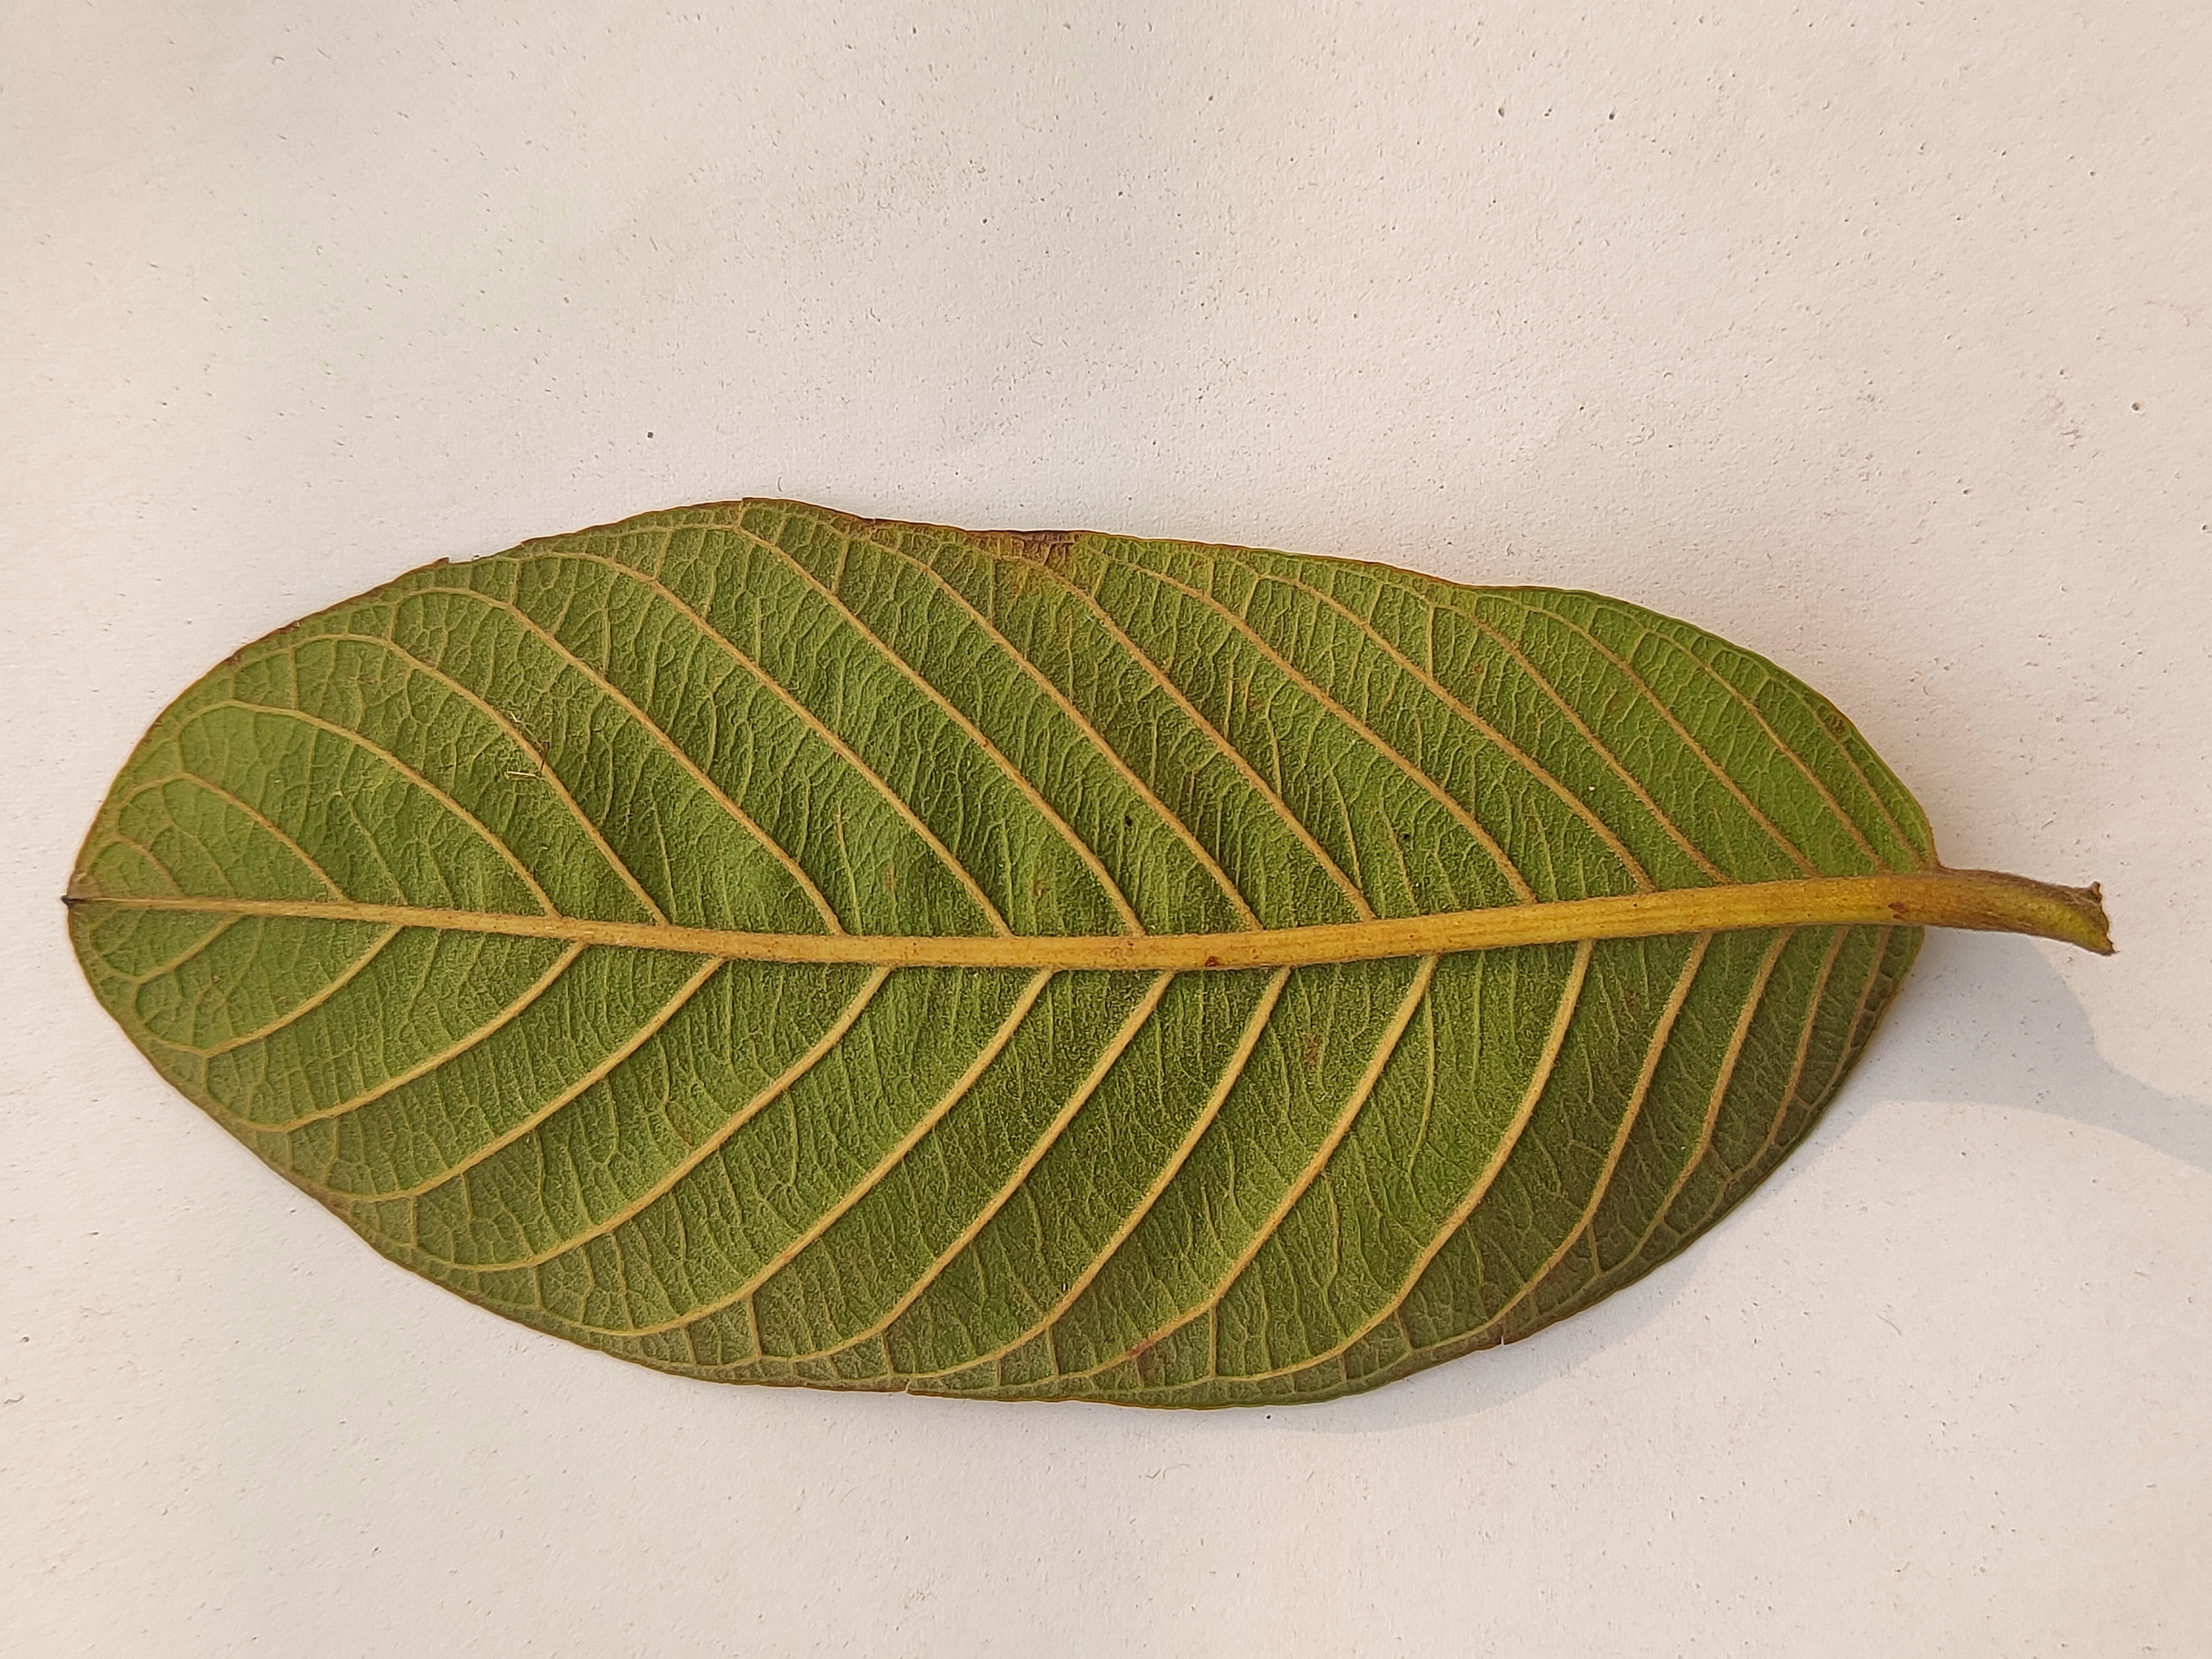
Leaf variety: Guava